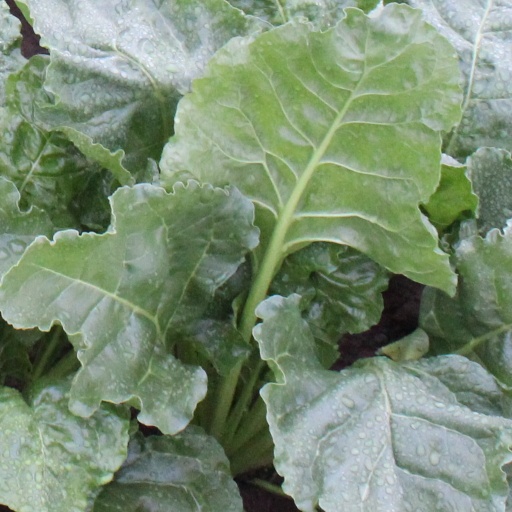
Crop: sugar beet